Carl Kempe

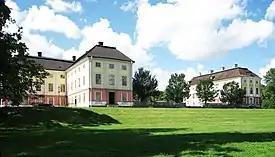
Ekolsund Manor

In 1917, Carl Kempe bought Ekolsund Manor at Enköping Municipality in Uppsala County. During the period 1928–1930, he had the southern lane restored and modernized according to drawings by actor, art director and architect Vilhelm Bryde (1888-1974). The estate was used as a residence for his family. He had shown an interest in Chinese art since the 1920s and filled the manor house with Chinese artifacts.